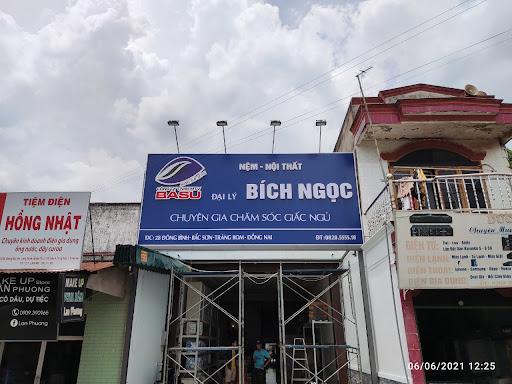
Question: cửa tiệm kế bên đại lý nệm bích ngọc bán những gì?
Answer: bán các loại đồ dùng điện